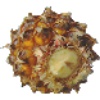
Label: pineapple_mini